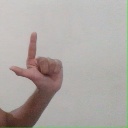
अक्षर: ल